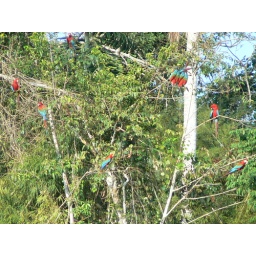
Red and green macaws in the trees above the clay lick